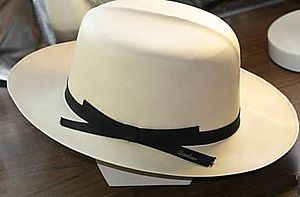
Panamahat
En panamahat af mærket Borsalino.
En Panamahat er en traditionel stråhat med skygge, der er blevet fremstillet i Ecuador. Traditionelt blev hattene flettet af bladene fra Carludovica palmata planten, der lokalt er kendt under navnet toquilla palmen eller jipijapa palmen, selvom det er en palme-agtig plante mere end en rigtig palme.